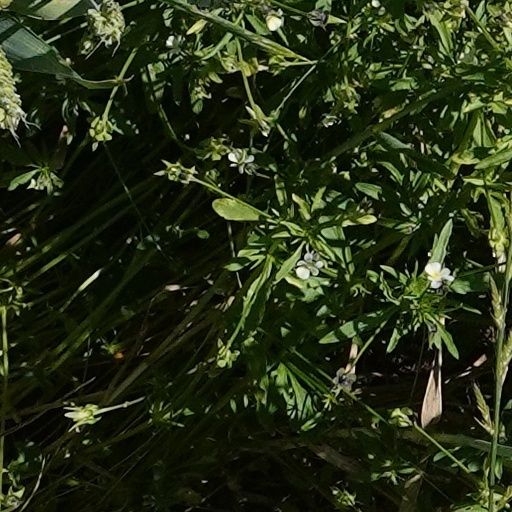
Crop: wheat